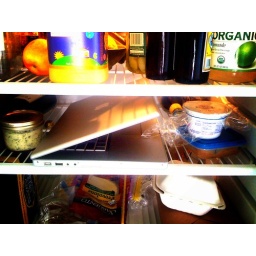
My computer just black death screened it's way to a free mini vacation in my fridge.